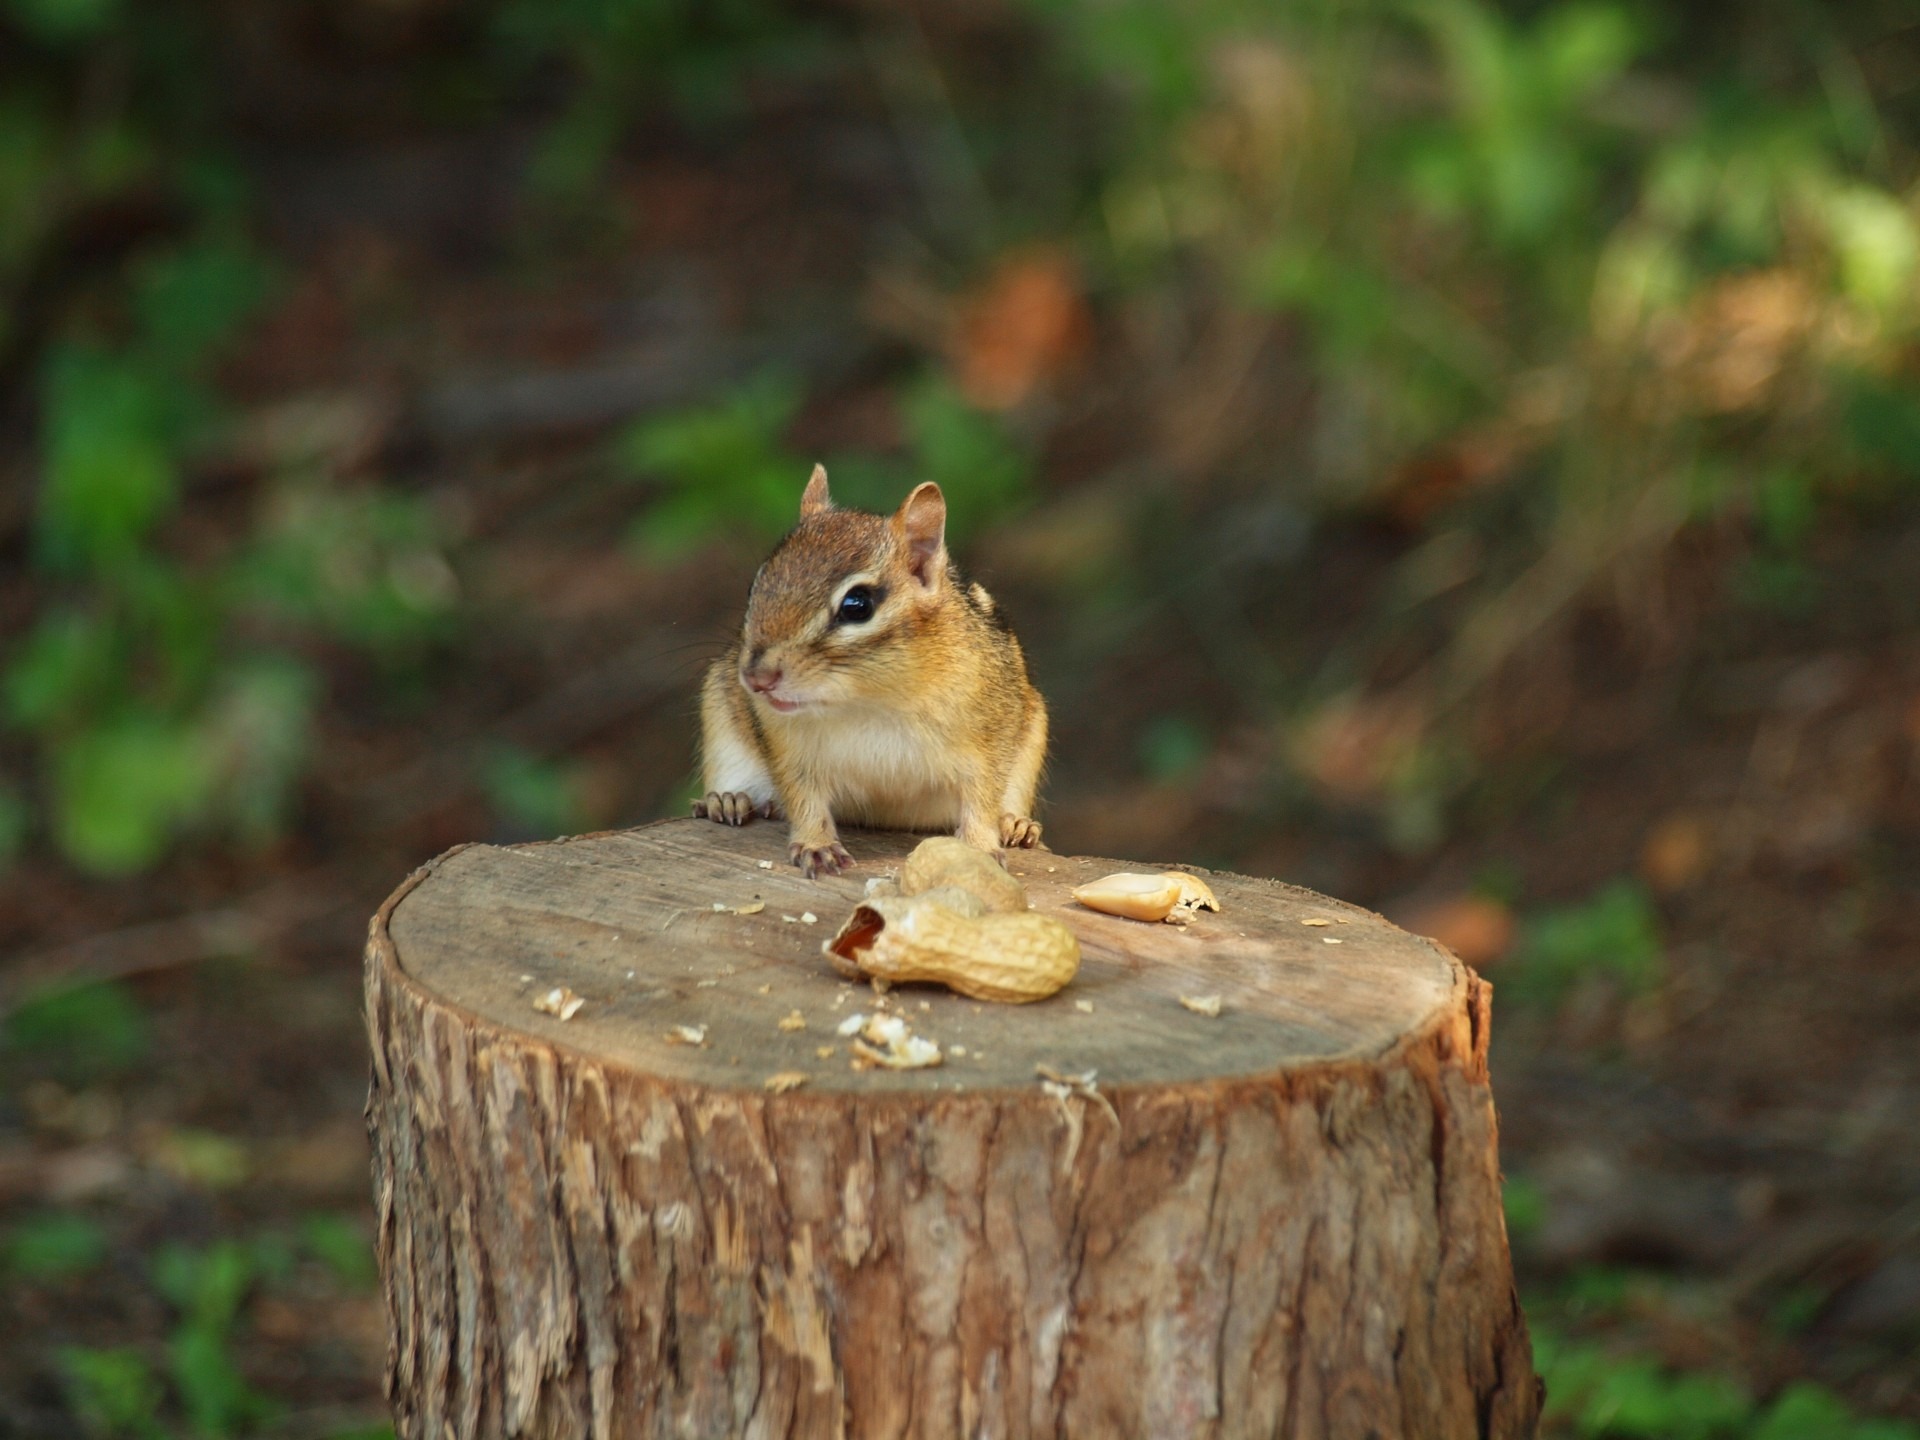
tree, nature, wilderness, branch, animal, cute, wildlife, wild, environment, autumn, mammal, squirrel, rodent, fauna, outdoors, woods, zoology, vertebrate, chipmunk, species, old world flycatcher